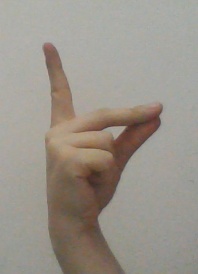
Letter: ta